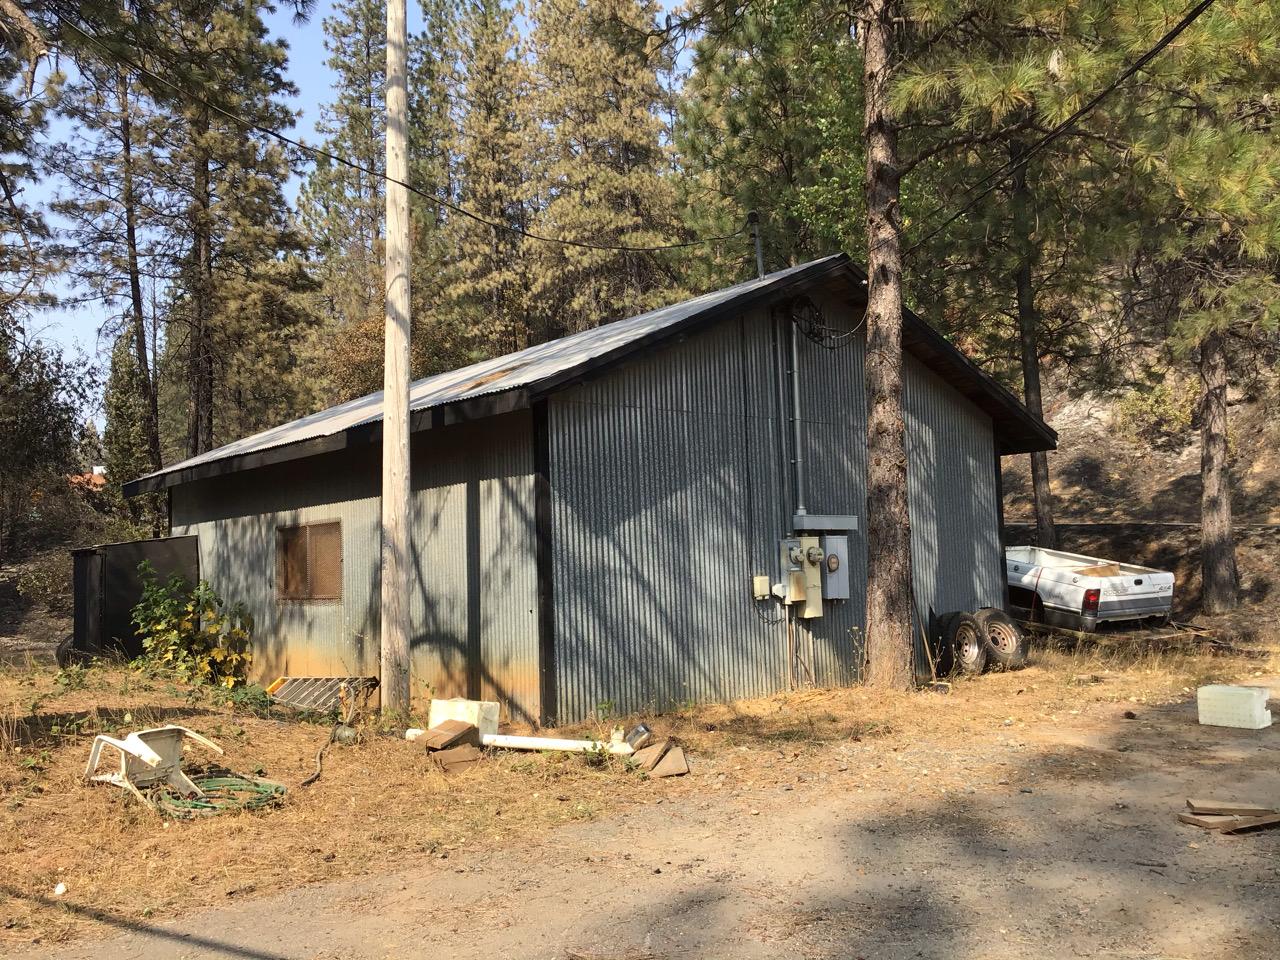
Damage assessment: no_damage